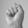
ASL letter: S